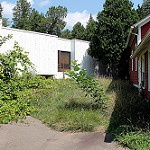
Scene: Outdoor